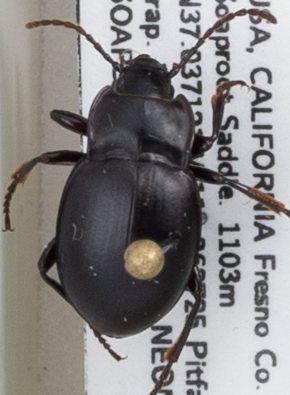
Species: Metrius contractus
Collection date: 2021-06-16
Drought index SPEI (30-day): -1.118
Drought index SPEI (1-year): -2.09
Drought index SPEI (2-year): -2.09